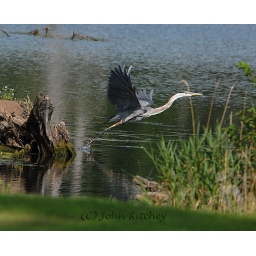
This Heron spotted me getting out of the car near Pony Creek Lake near Sabetha, Kansas.